Renminbi currency value

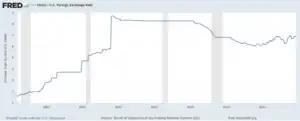
Renminbi (yuan) for each dollar (USD) since 1981. Higher values mean a weaker renminbi

Renminbi currency value is a debate affecting the Chinese currency unit, the "renminbi" ( Code:CNY). The "renminbi" is classified as a fixed exchange rate currency "with reference to a basket of currencies", which has drawn attention from nations which have freely floated currencies and has become a source of trade friction with Western nations.